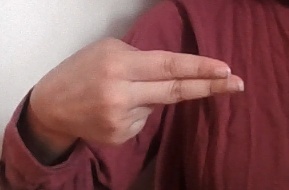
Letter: ain